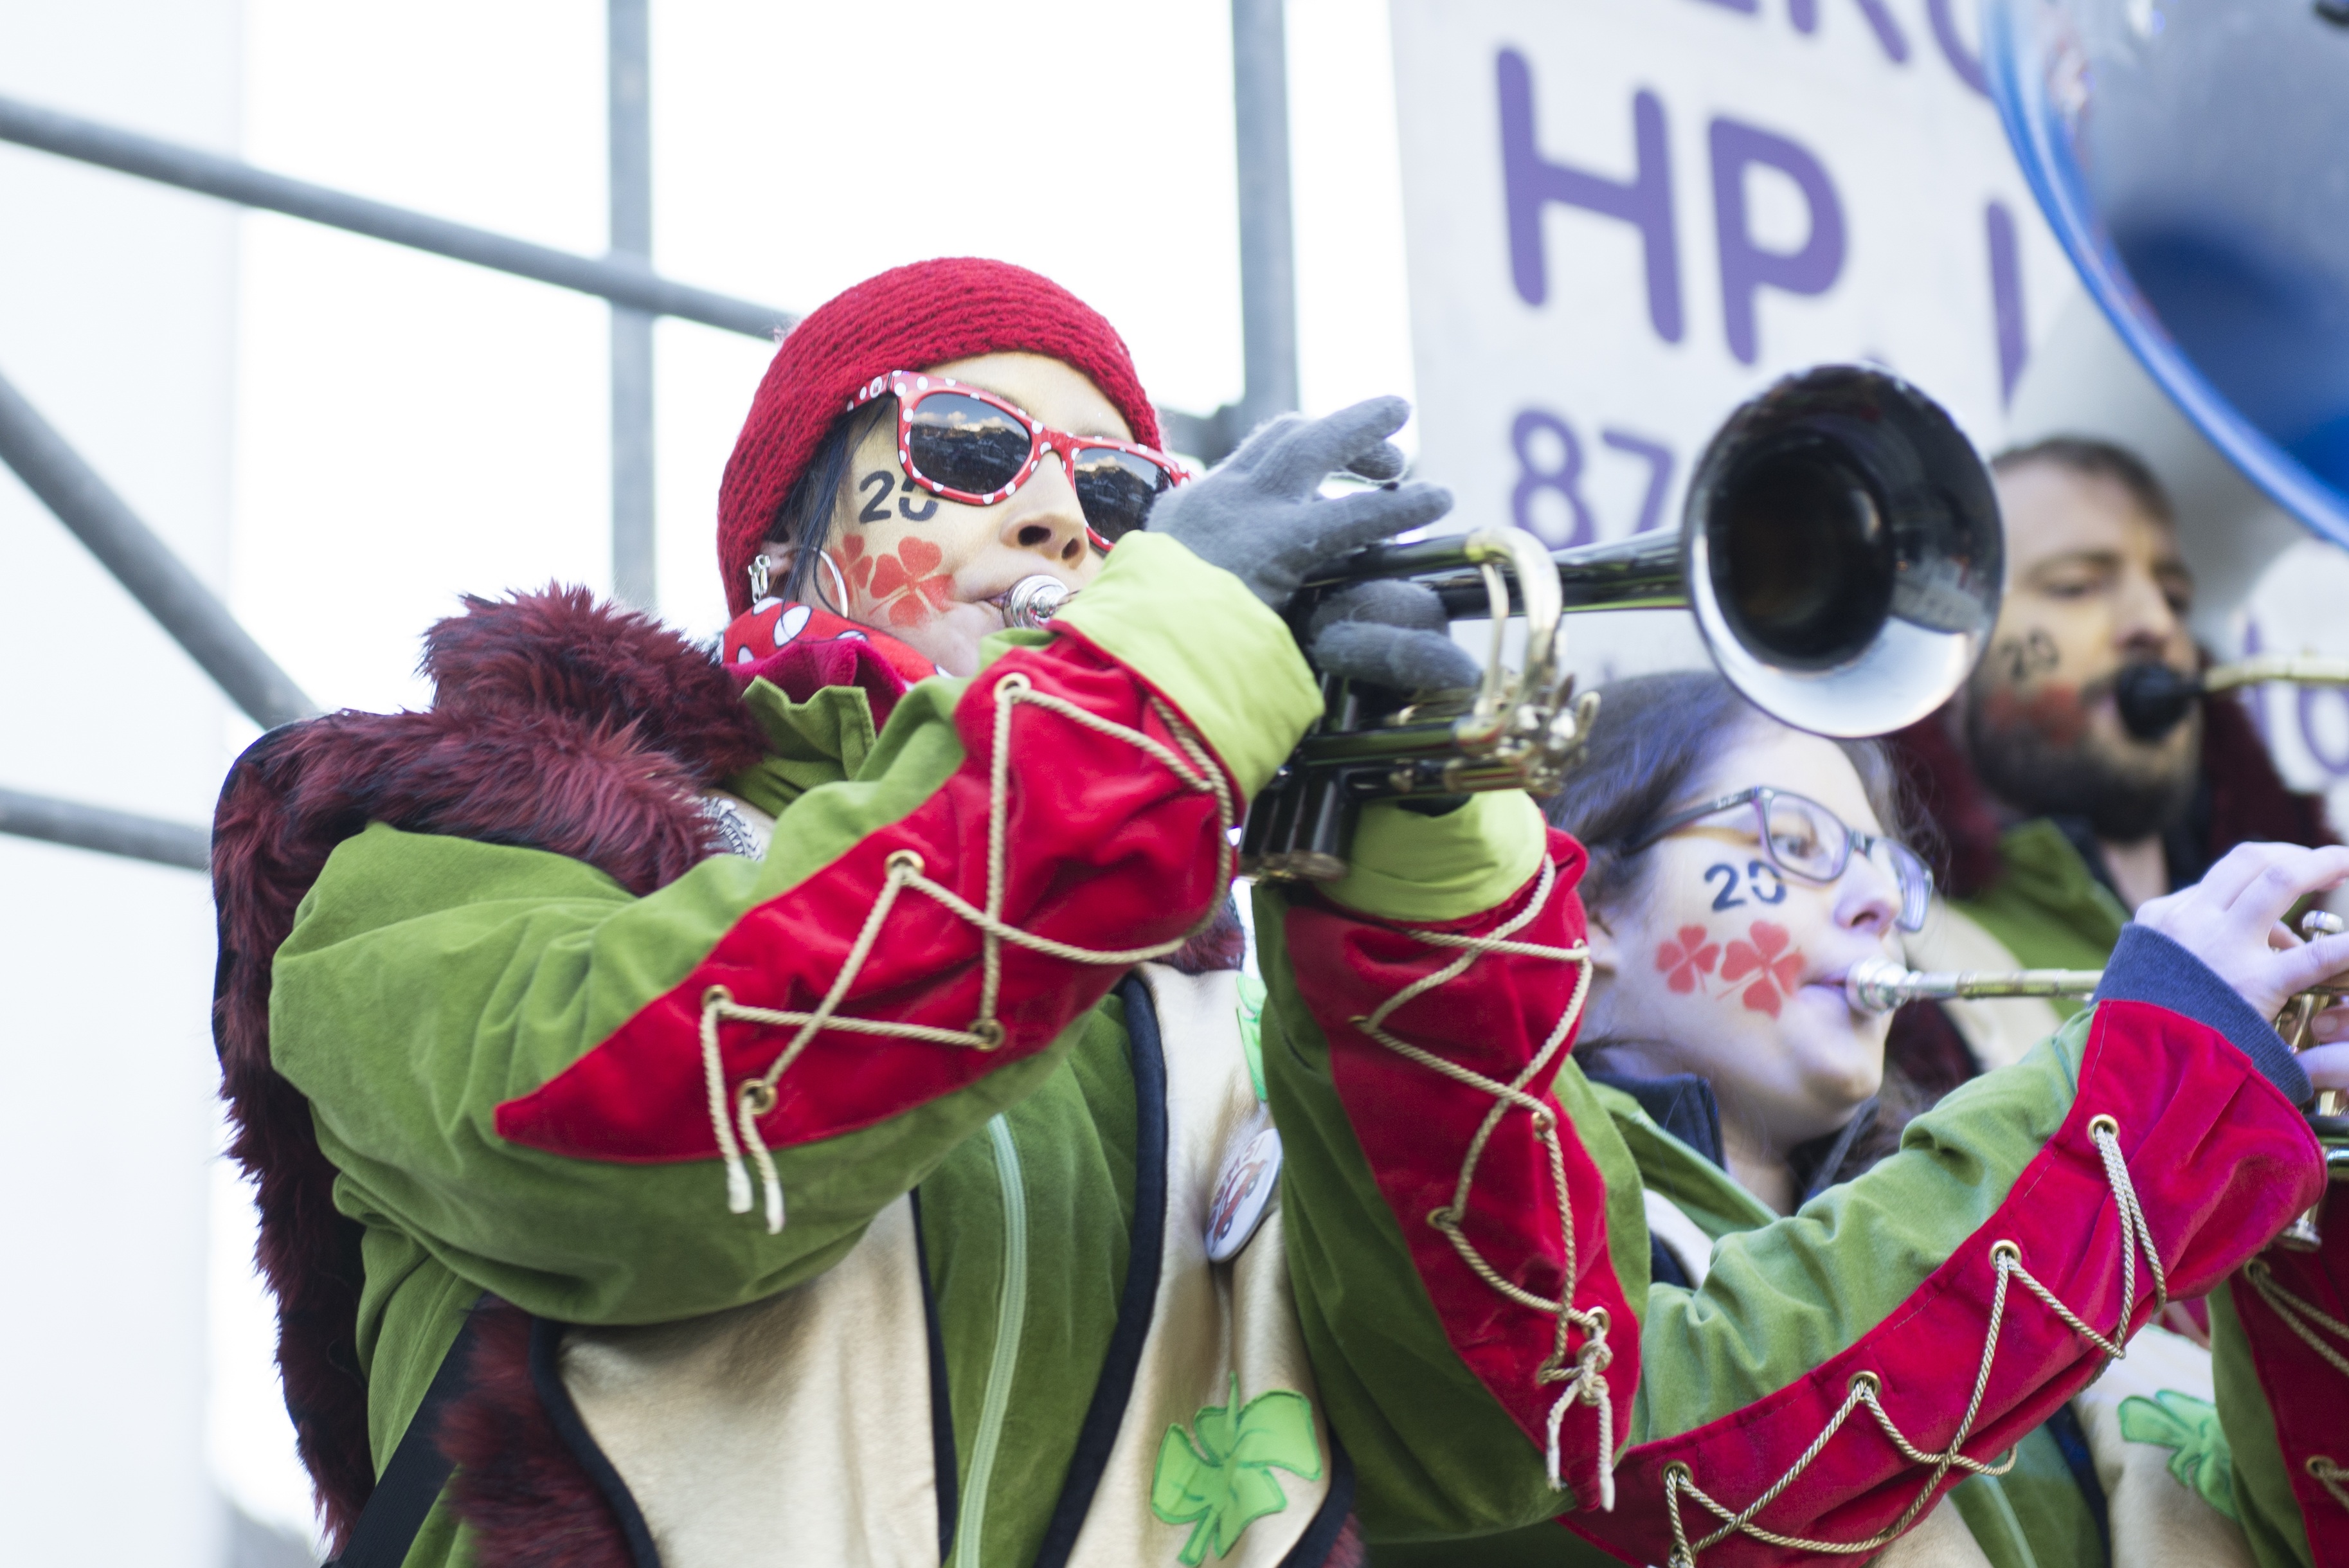
music, woman, carnival, clothing, colorful, festival, glarus, trumpet, costume, instruments, melted, andi garba